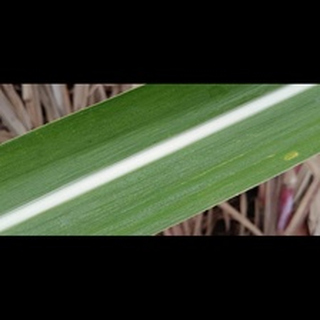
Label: healthy_sugarcane